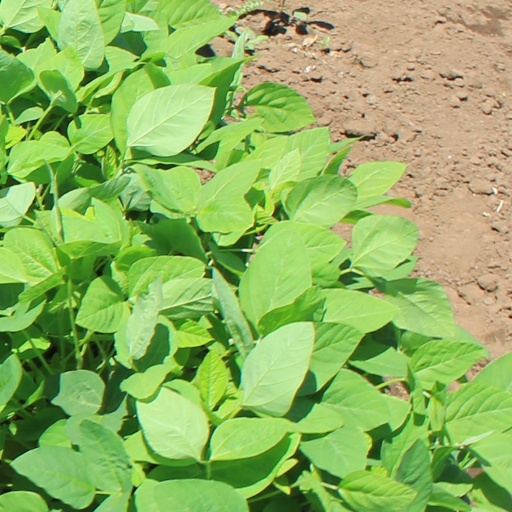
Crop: soybean